COVID-19 vaccination in Australia

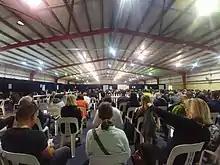
A COVID-19 vaccination centre in Claremont, Western Australia

Metropolitan community clinics, GP respiratory clinics, GP clinics, Aboriginal Medical Services and regional community clinics are participating in the vaccination rollout.